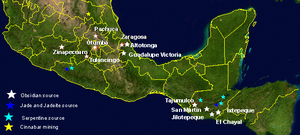
L'utilisation de l'obsidienne a revêtu une importance particulière pour les cultures précolombiennes de Mésoamérique.